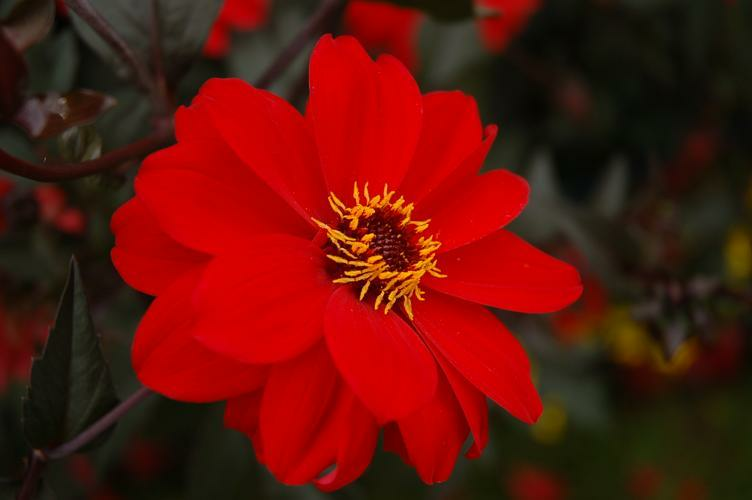
Flower: bishop of llandaff